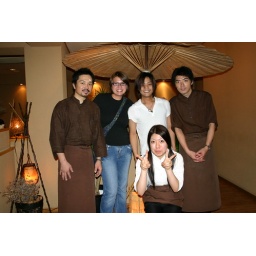
The guy in the white shirt is Humi, my Japanese 'brother'